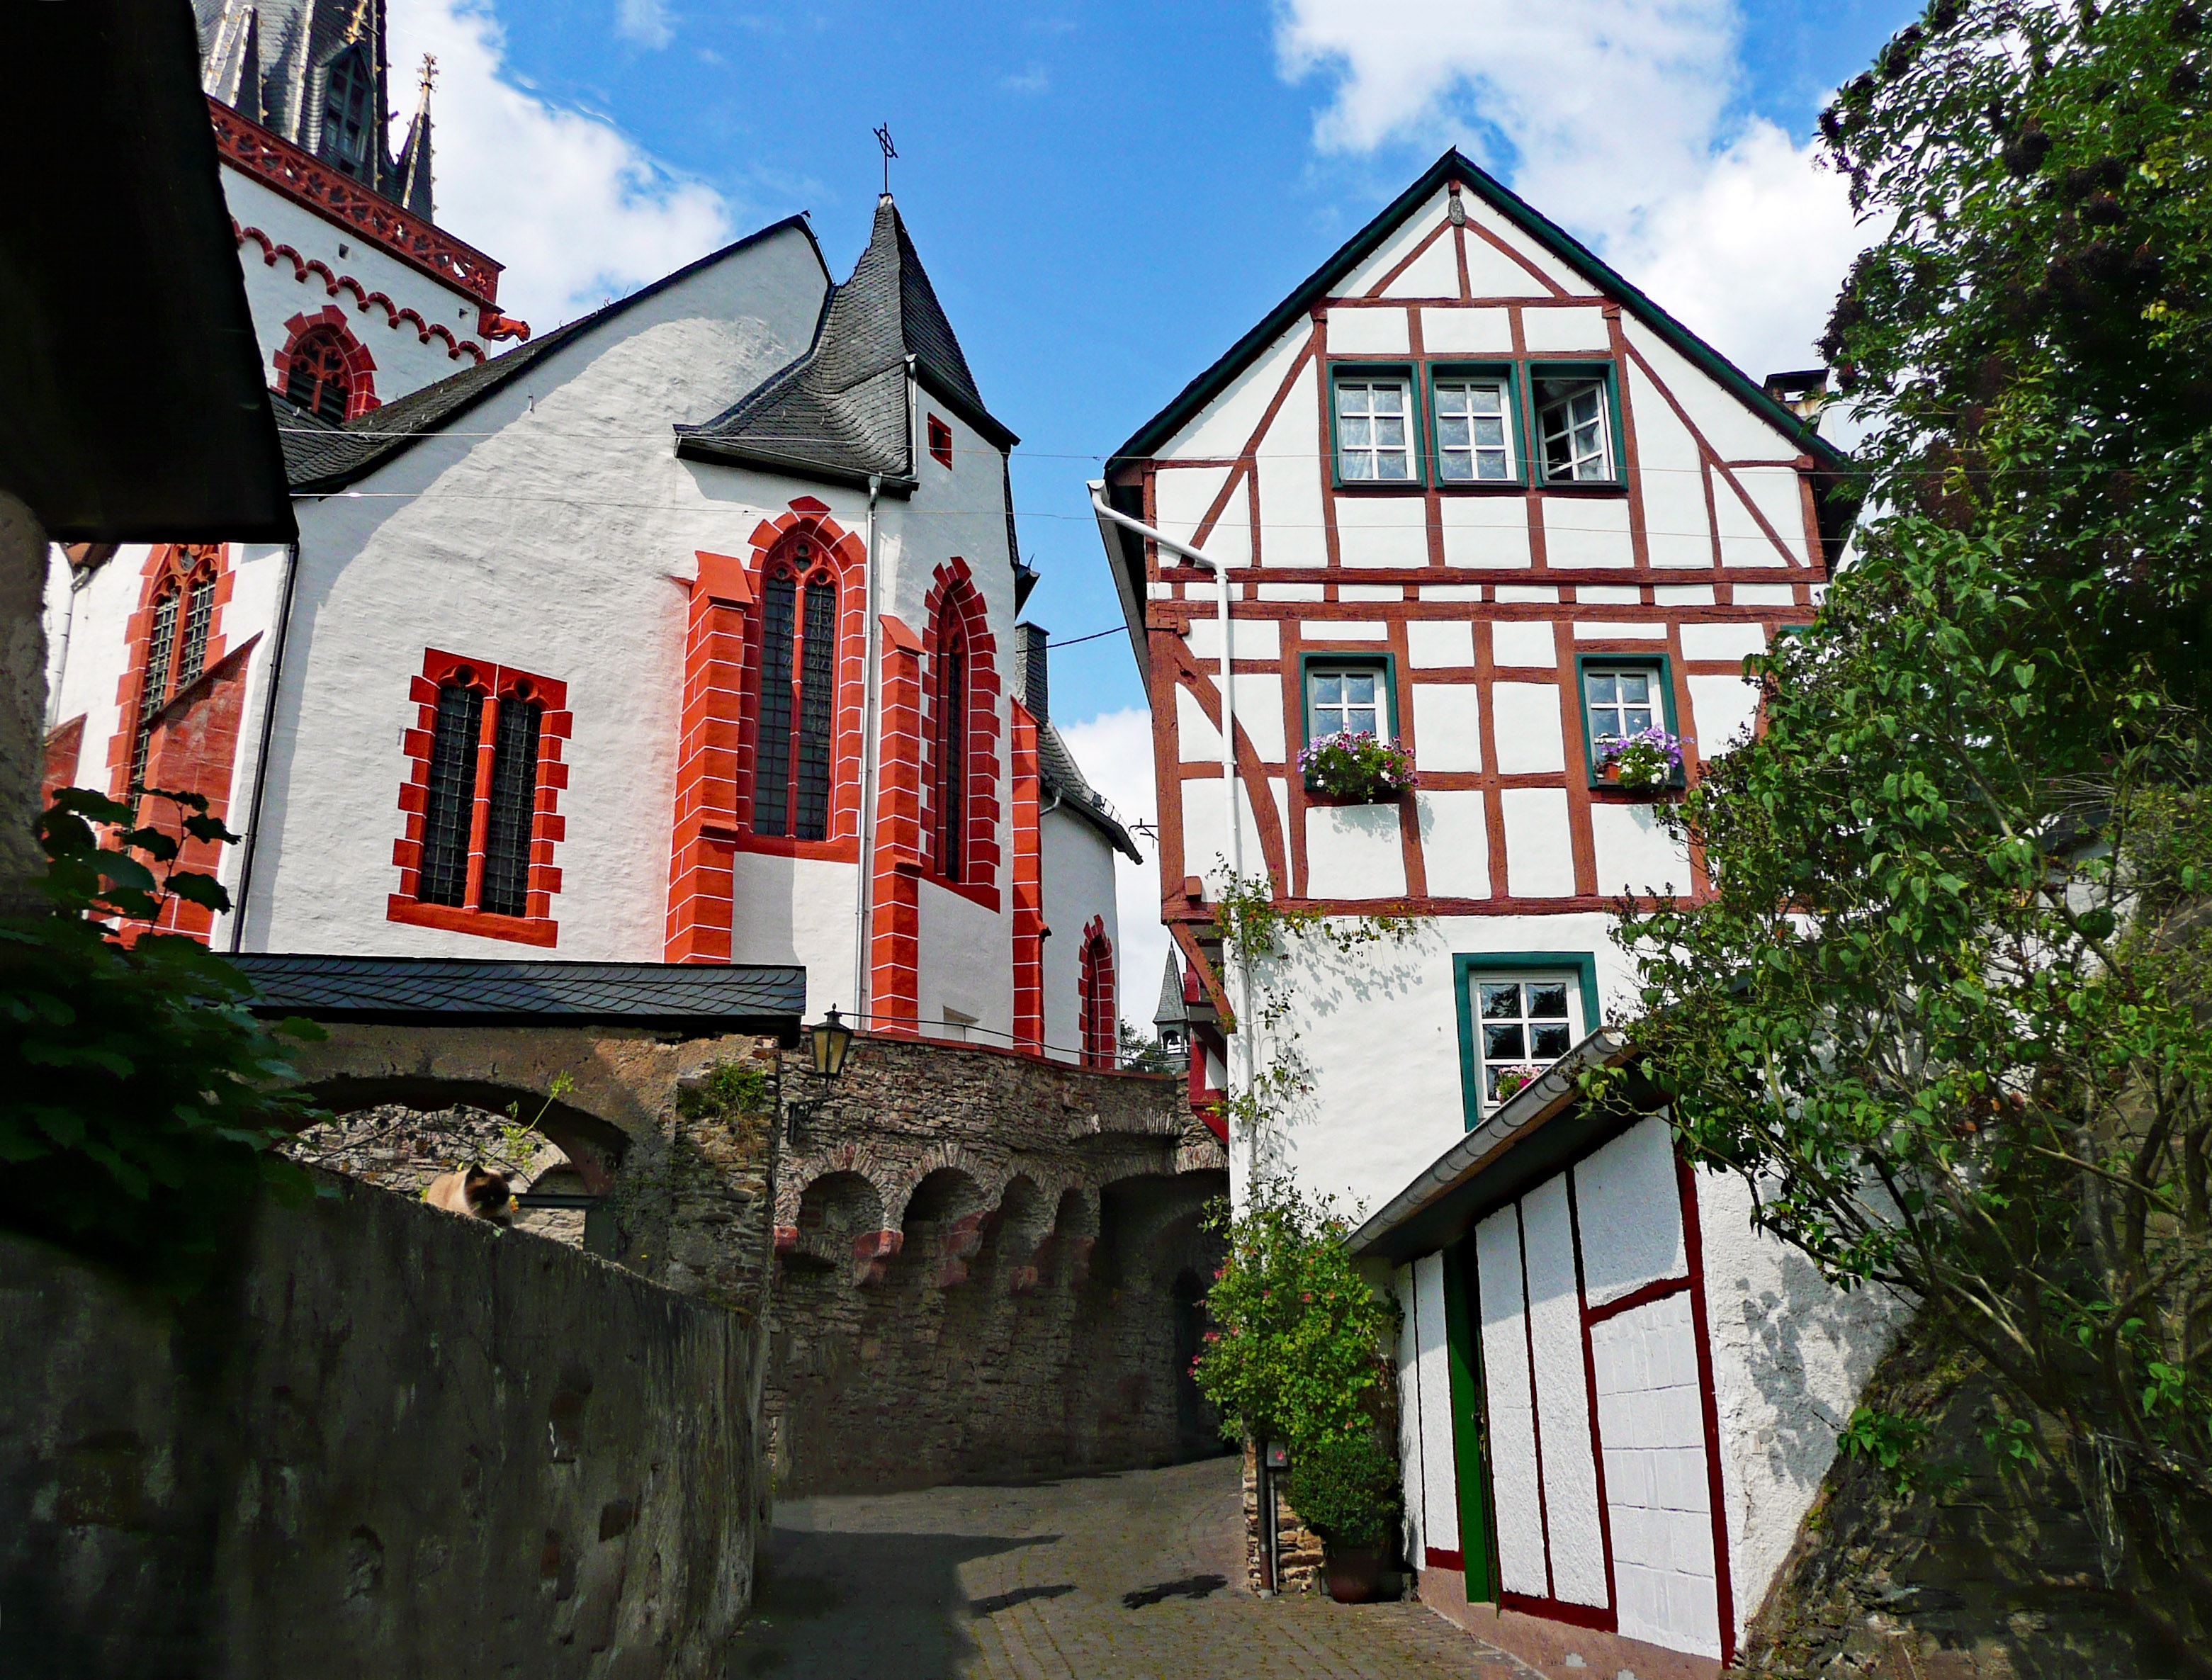
house, town, building, home, village, cottage, facade, places of interest, old town, germany, estate, sachsen, mosel, neighbourhood, fachwerkhaus, rural area, truss, urban area, ediger, eller, ediger eller